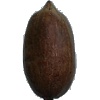
Label: Nut Pecan 1